The Ryuo's Work Is Never Done!

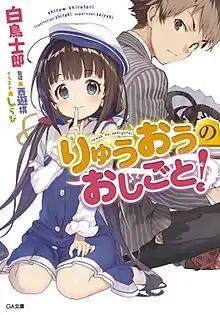
Light novel first volume cover featuring Ai Hinatsuru (left) and Yaichi Kuzuryū (right)

is a Japanese light novel series written by Shirow Shiratori and illustrated by Shirabii. SB Creative released twenty volumes from September 2015 to July 2025 under their GA Bunko label. A manga adaptation with art by Kogetaokoge was serialized in Square Enix's "seinen" manga magazine "Young Gangan" from 2015 to 2019, and has been collected in ten "tankōbon" volumes. A 12-episode anime television series adaptation by Project No.9 aired from January to March 2018.